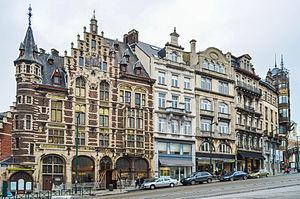
Bruxelles, rue Montagne de la Cour
Paul Saintenoy est un architecte, enseignant, historien de l'architecture et écrivain belge.